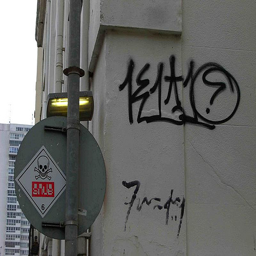
A tall building covered in black spray paint graffiti.
A sticker of a skull on a street sign
A grey wall with graffiti on it next to a grey pole with a sticker on it.
black graffitii on the side of a white building
Graffiti on the corner of a building in the city.